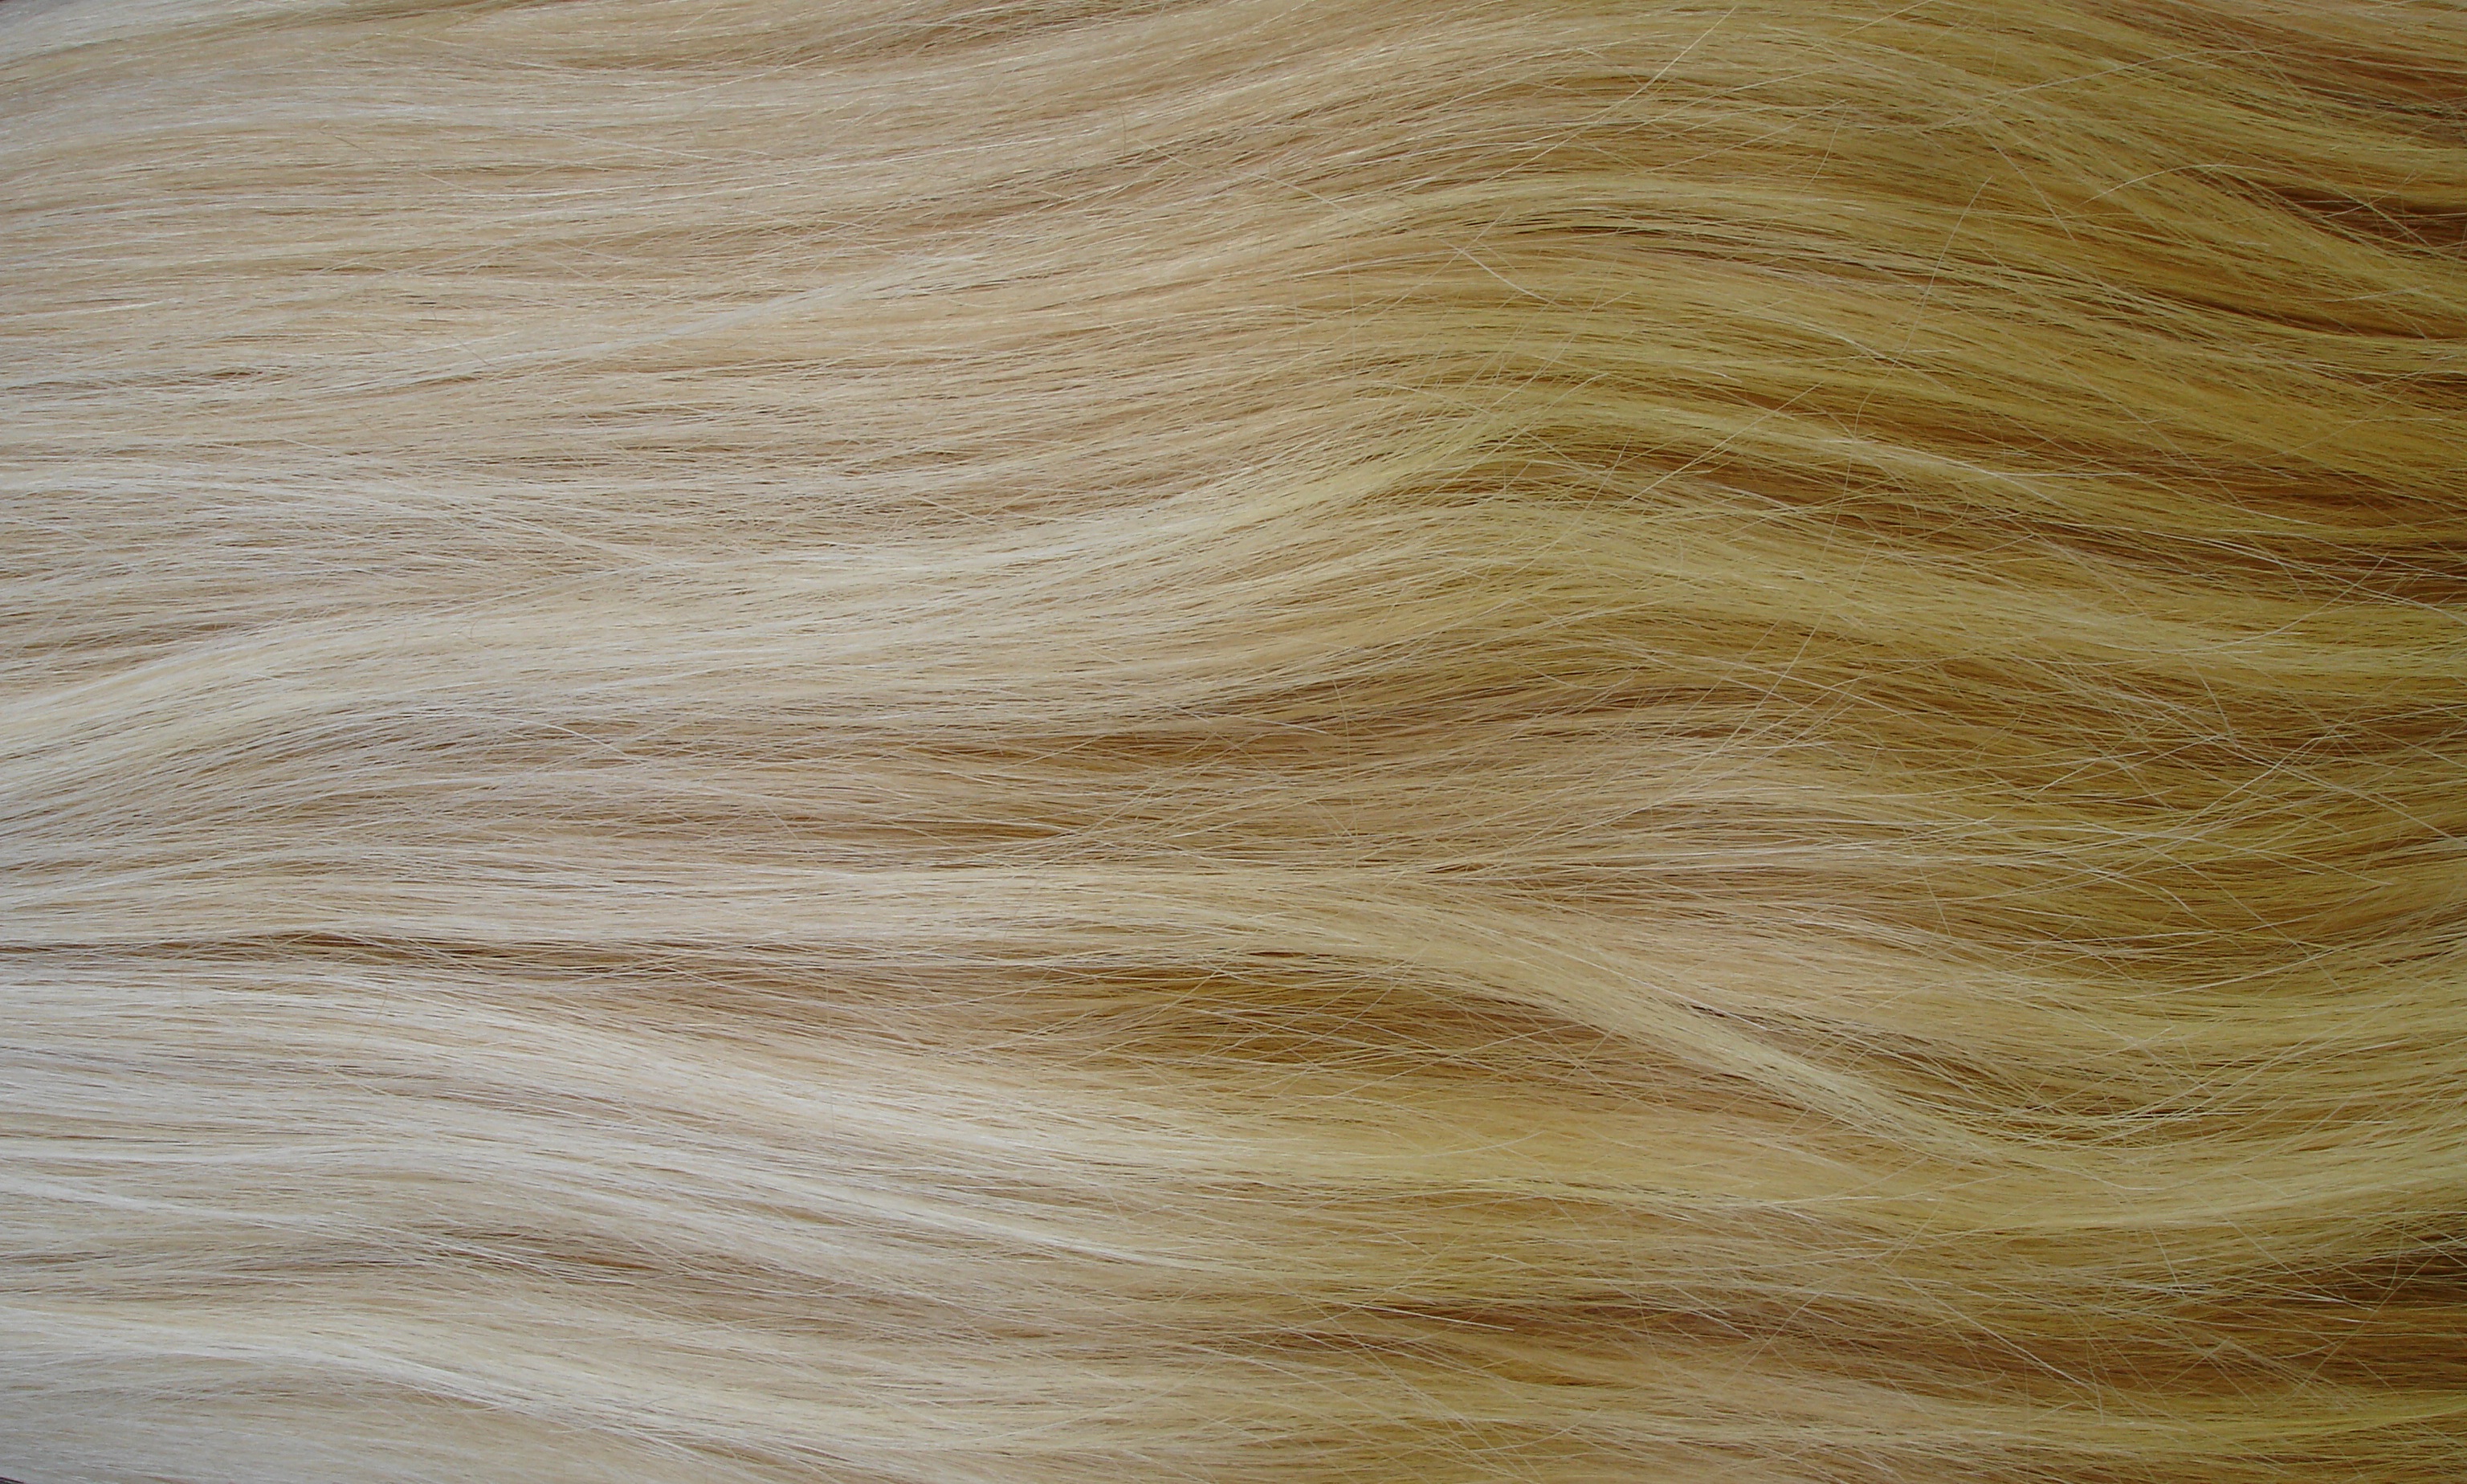
wood, hair, texture, floor, female, brown, long hair, long, hardwood, wires, blond, flooring, plywood, wood flooring, brown hair, hair coloring, laminate flooring